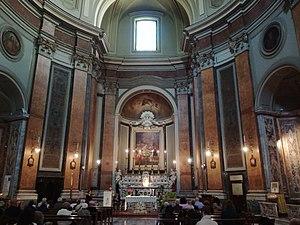
L'église Santa Maria di Caravaggio est une église baroque de Naples située piazza Dante. Elle a été fondée en 1627 grâce aux donations de Felice Pignella. Elle dépend de l'archidiocèse de Naples.